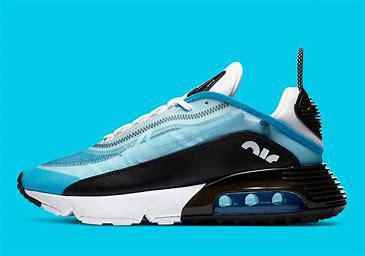
Brand: Nike
Model: Air Max 2090